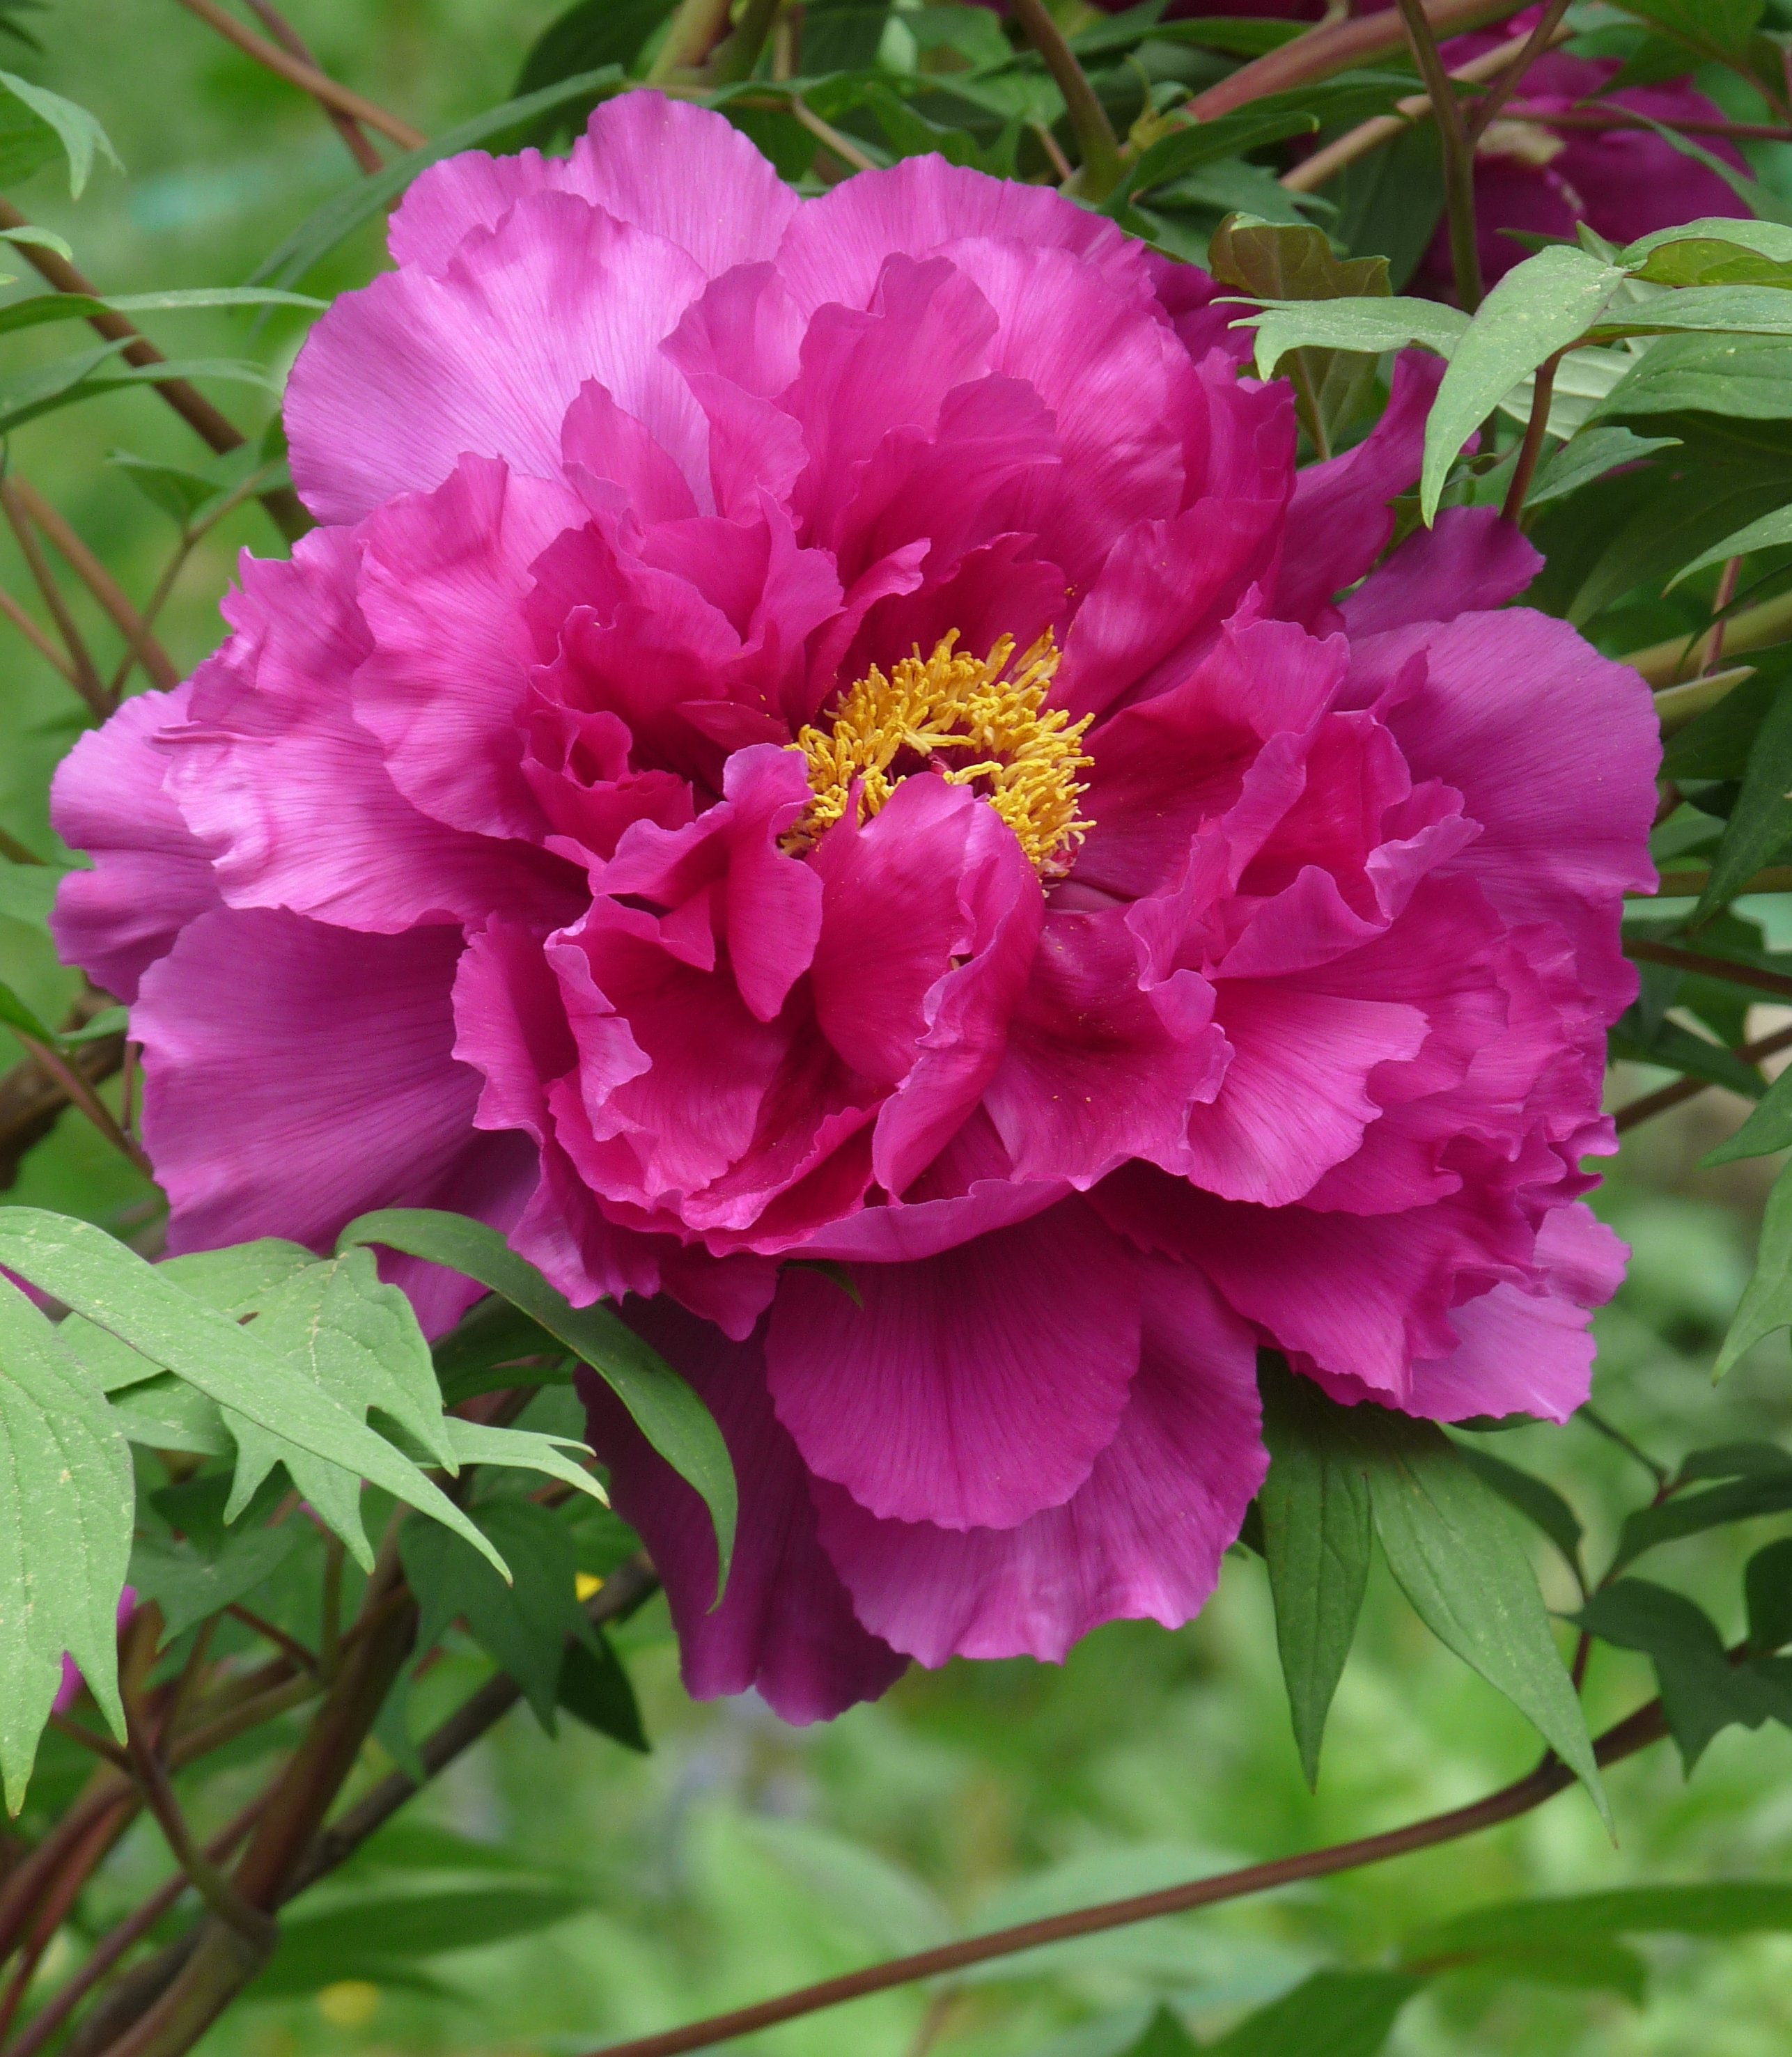
plant, flower, petal, red, full, peony, powerful, flowering plant, annual plant, land plant, rosa centifolia, rosa gallica, b te